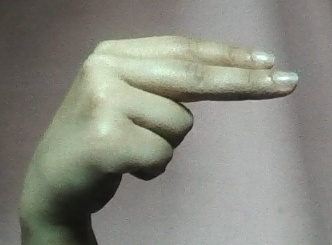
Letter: ain